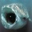
Label: shark